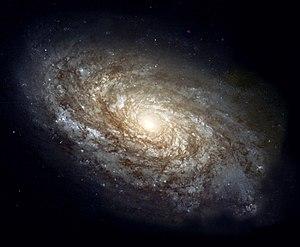
L’échelle de Kardachev, proposée en 1964 par l'astronome soviétique Nikolaï Kardachev, est une méthode théorique de classement des civilisations en fonction de leur niveau technologique et de leur consommation énergétique. Cette échelle a été largement adoptée par les chercheurs du projet SETI et les futurologues, bien que l'existence de civilisations extraterrestres reste encore hypothétique.
NGC 4414 est une galaxie spirale cotonneuse située dans la constellation de la Chevelure de Bérénice à environ 59 millions d'années-lumière. NGC 4414 a été découvert l'astronome germano-britannique William Herschel en 1785.
Les bras spiraux sont des régions de formation d'étoiles qui s'étendent du centre de la spirale et de la barre des galaxies spirales.
Une galaxie spirale cotonneuse ou floculante est un type de galaxie spirale opposée à la galaxie spirale de grand style. Contrairement à cette dernière, la galaxie spirale floculante possède des bras spiraux inégaux et discontinus.
Une galaxie spirale est un type de galaxie contenant jusqu'à plusieurs centaines de milliards d'étoiles et qui adopte la forme aplatie d'un disque, avec un renflement central sphérique lumineux appelé le bulbe. Les galaxies spirales contiennent également, et de façon variable, des quantités importantes de gaz et de poussières. Autour du disque, il existe également un halo moins dense et plus discret, aux étoiles fréquemment regroupées en amas globulaires.
L’astrophysique est une branche interdisciplinaire de l'astronomie qui concerne principalement la physique et l'étude des propriétés des objets de l'univers, comme leur luminosité, leur densité, leur température et leur composition chimique.